Margaret Herschel

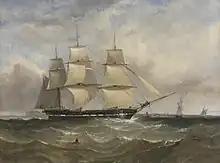
"The Ship ‘Mount Stewart Elphinstone’ Offshore" by William Adolphus Knell

The voyage to Cape Colony was made so that her husband could catalogue the stars, nebulae, and other objects of the southern skies. Her husband had his own inherited money and he paid £500 for passage on the S.S. "Mountstuart Elphinstone". Together with their three children they departed from Portsmouth on 13 November 1833. They arrived in Cape Town on 15 January 1834 and chose to live at Feldhausen, an old estate in Claremont, a suburb of Cape Town, where her husband set up a private telescope. He collaborated with Thomas Maclear, the Astronomer Royal at the Cape of Good Hope and the two families became close friends.